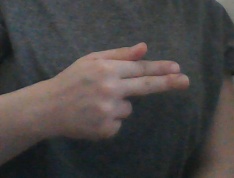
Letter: ghain